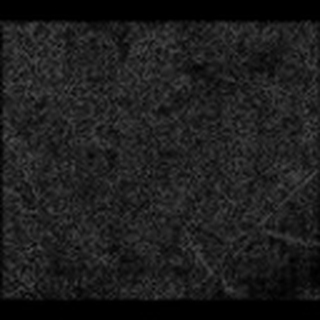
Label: cotton_bacterial_blight